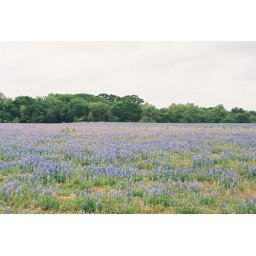
One Rokkor Around the World Project. 50mm 1.7. Minolta XD11, f/8, Fuji 200ASA. Bluebonnet field by the highway